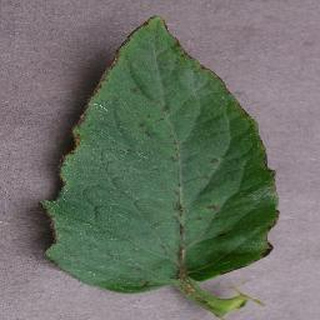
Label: tomato_bacterial_spot